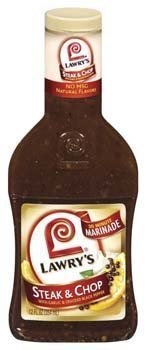
Item Name: Lawry's Steak & Chop, 12 OZ
Value: 12.0
Unit: Fl Oz

Price: 3.395